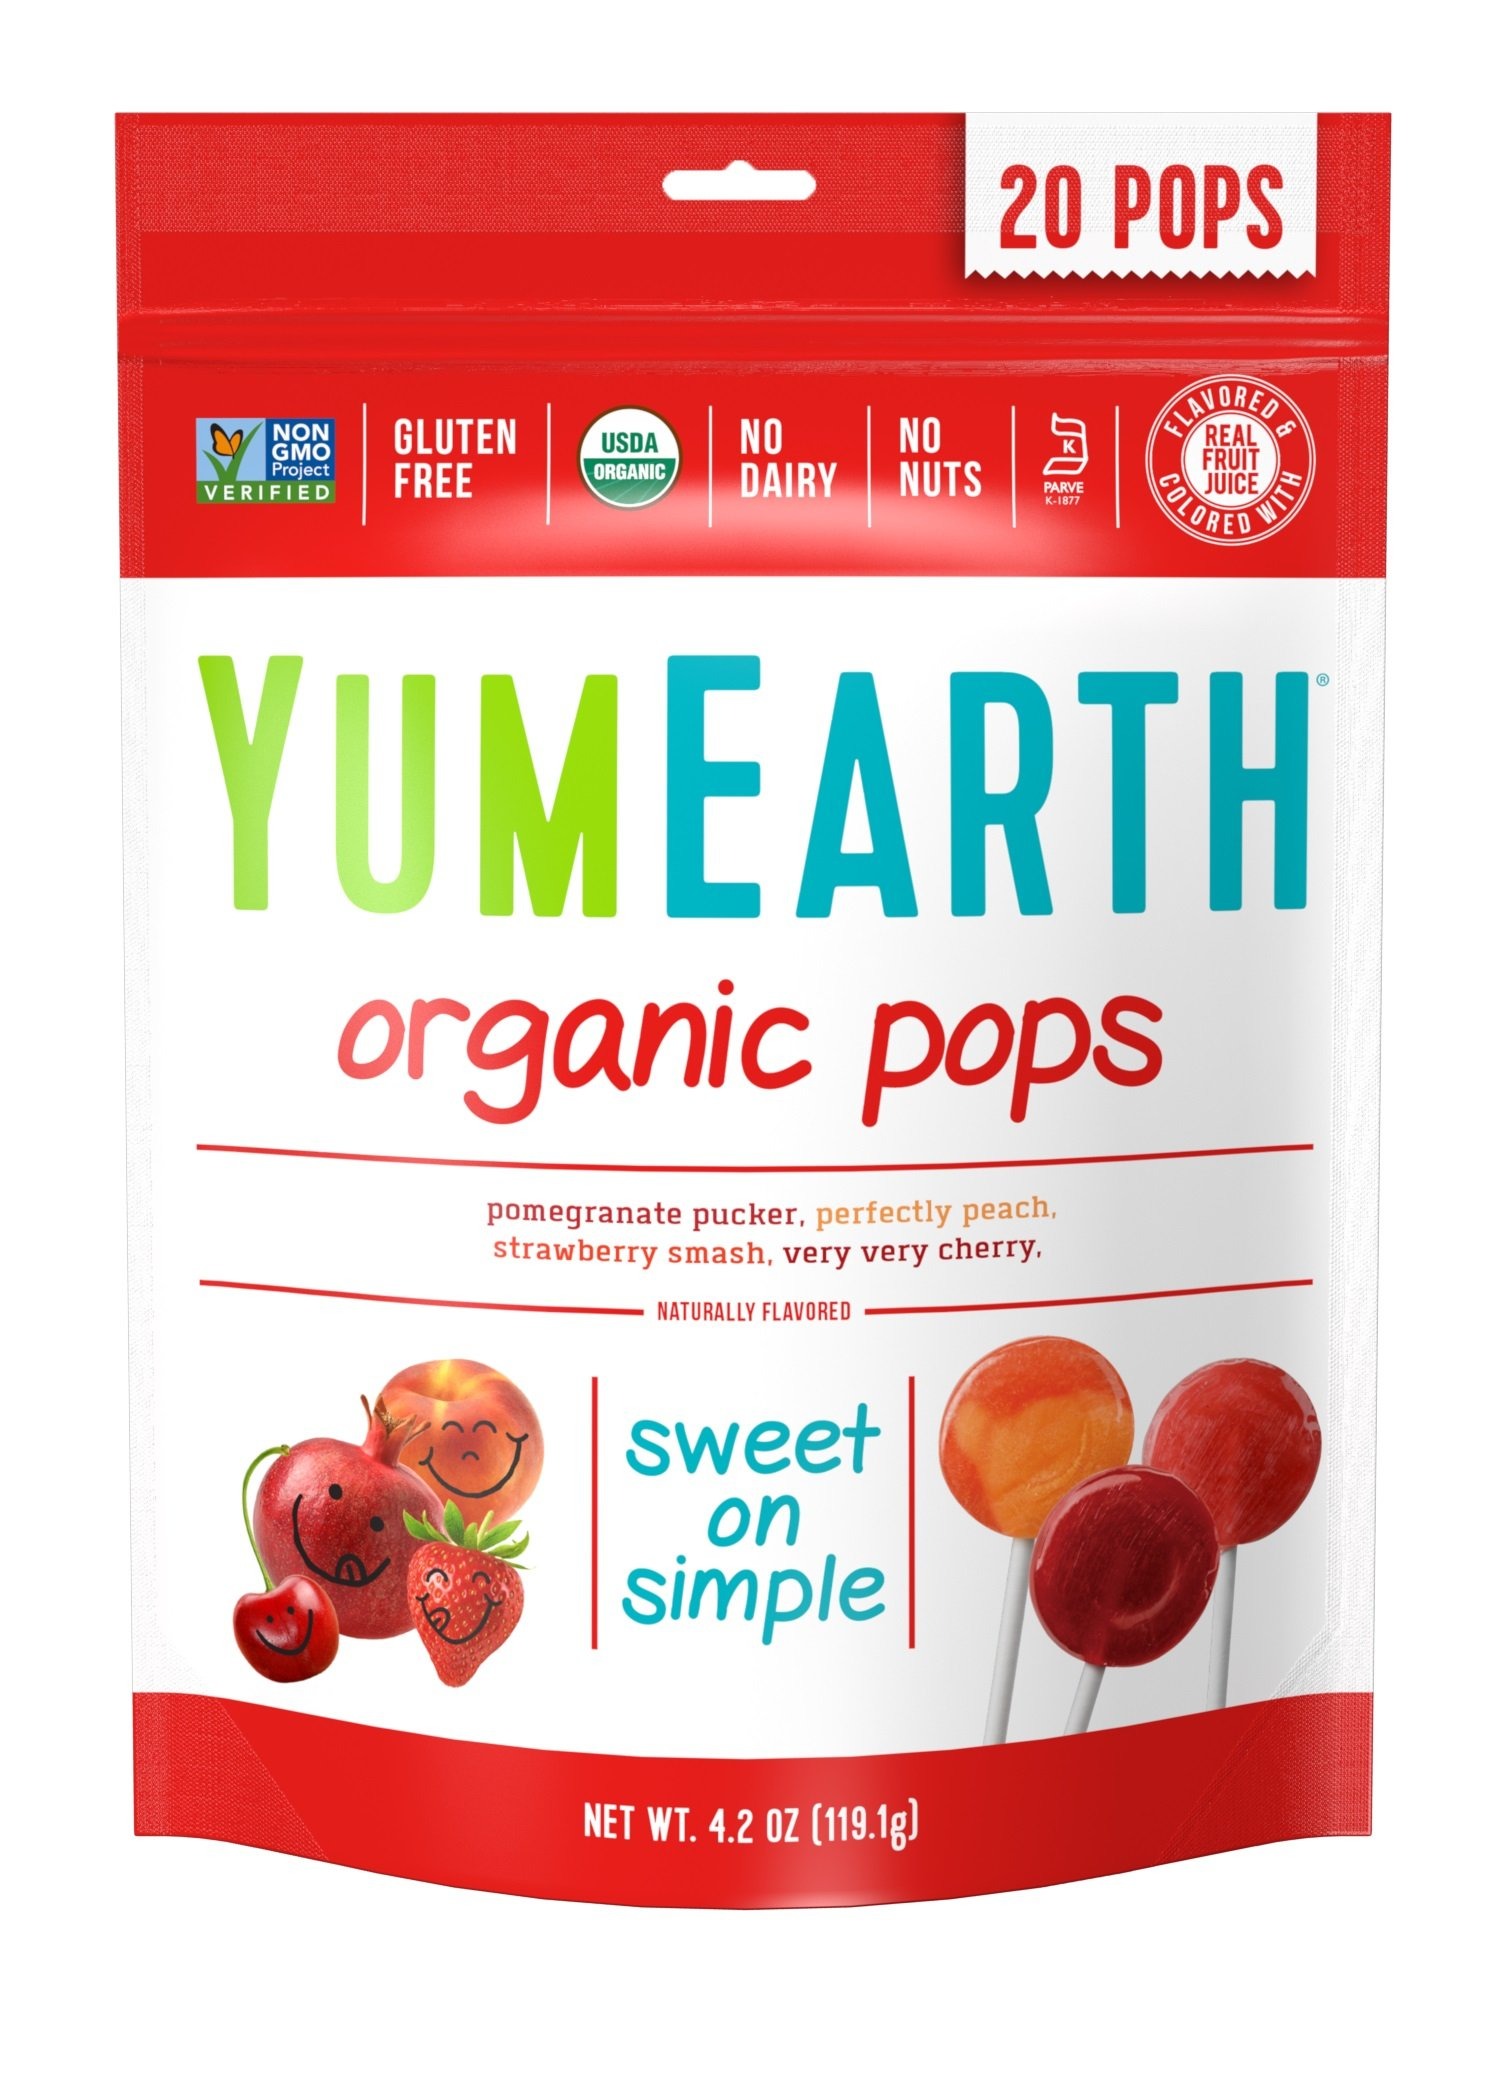
Item Name: YumEarth Organic Lollipops, Assorted Flavors, 4.2 Ounce (Pack of 6)
Bullet Point 1: Contains 6 - 4.2 oz pouches, 20 pops each (120 Pops total)
Bullet Point 2: USDA Organic, Vegan, Gluten Free, Non-GMO Project Verified, Kosher Pareve
Bullet Point 3: Free from top allergens. No Egg, fish, milk, peanuts, shellfish, soy, tree-nuts and gluten (Contains Annatto)
Bullet Point 4: Flavors May Include: Pomegranate Pucker, Wet-Face Watermelon, Strawberry Smash, Perfectly Peach
Bullet Point 5: No artificial flavors or colors
Value: 1.0
Unit: Count

Price: 5.42